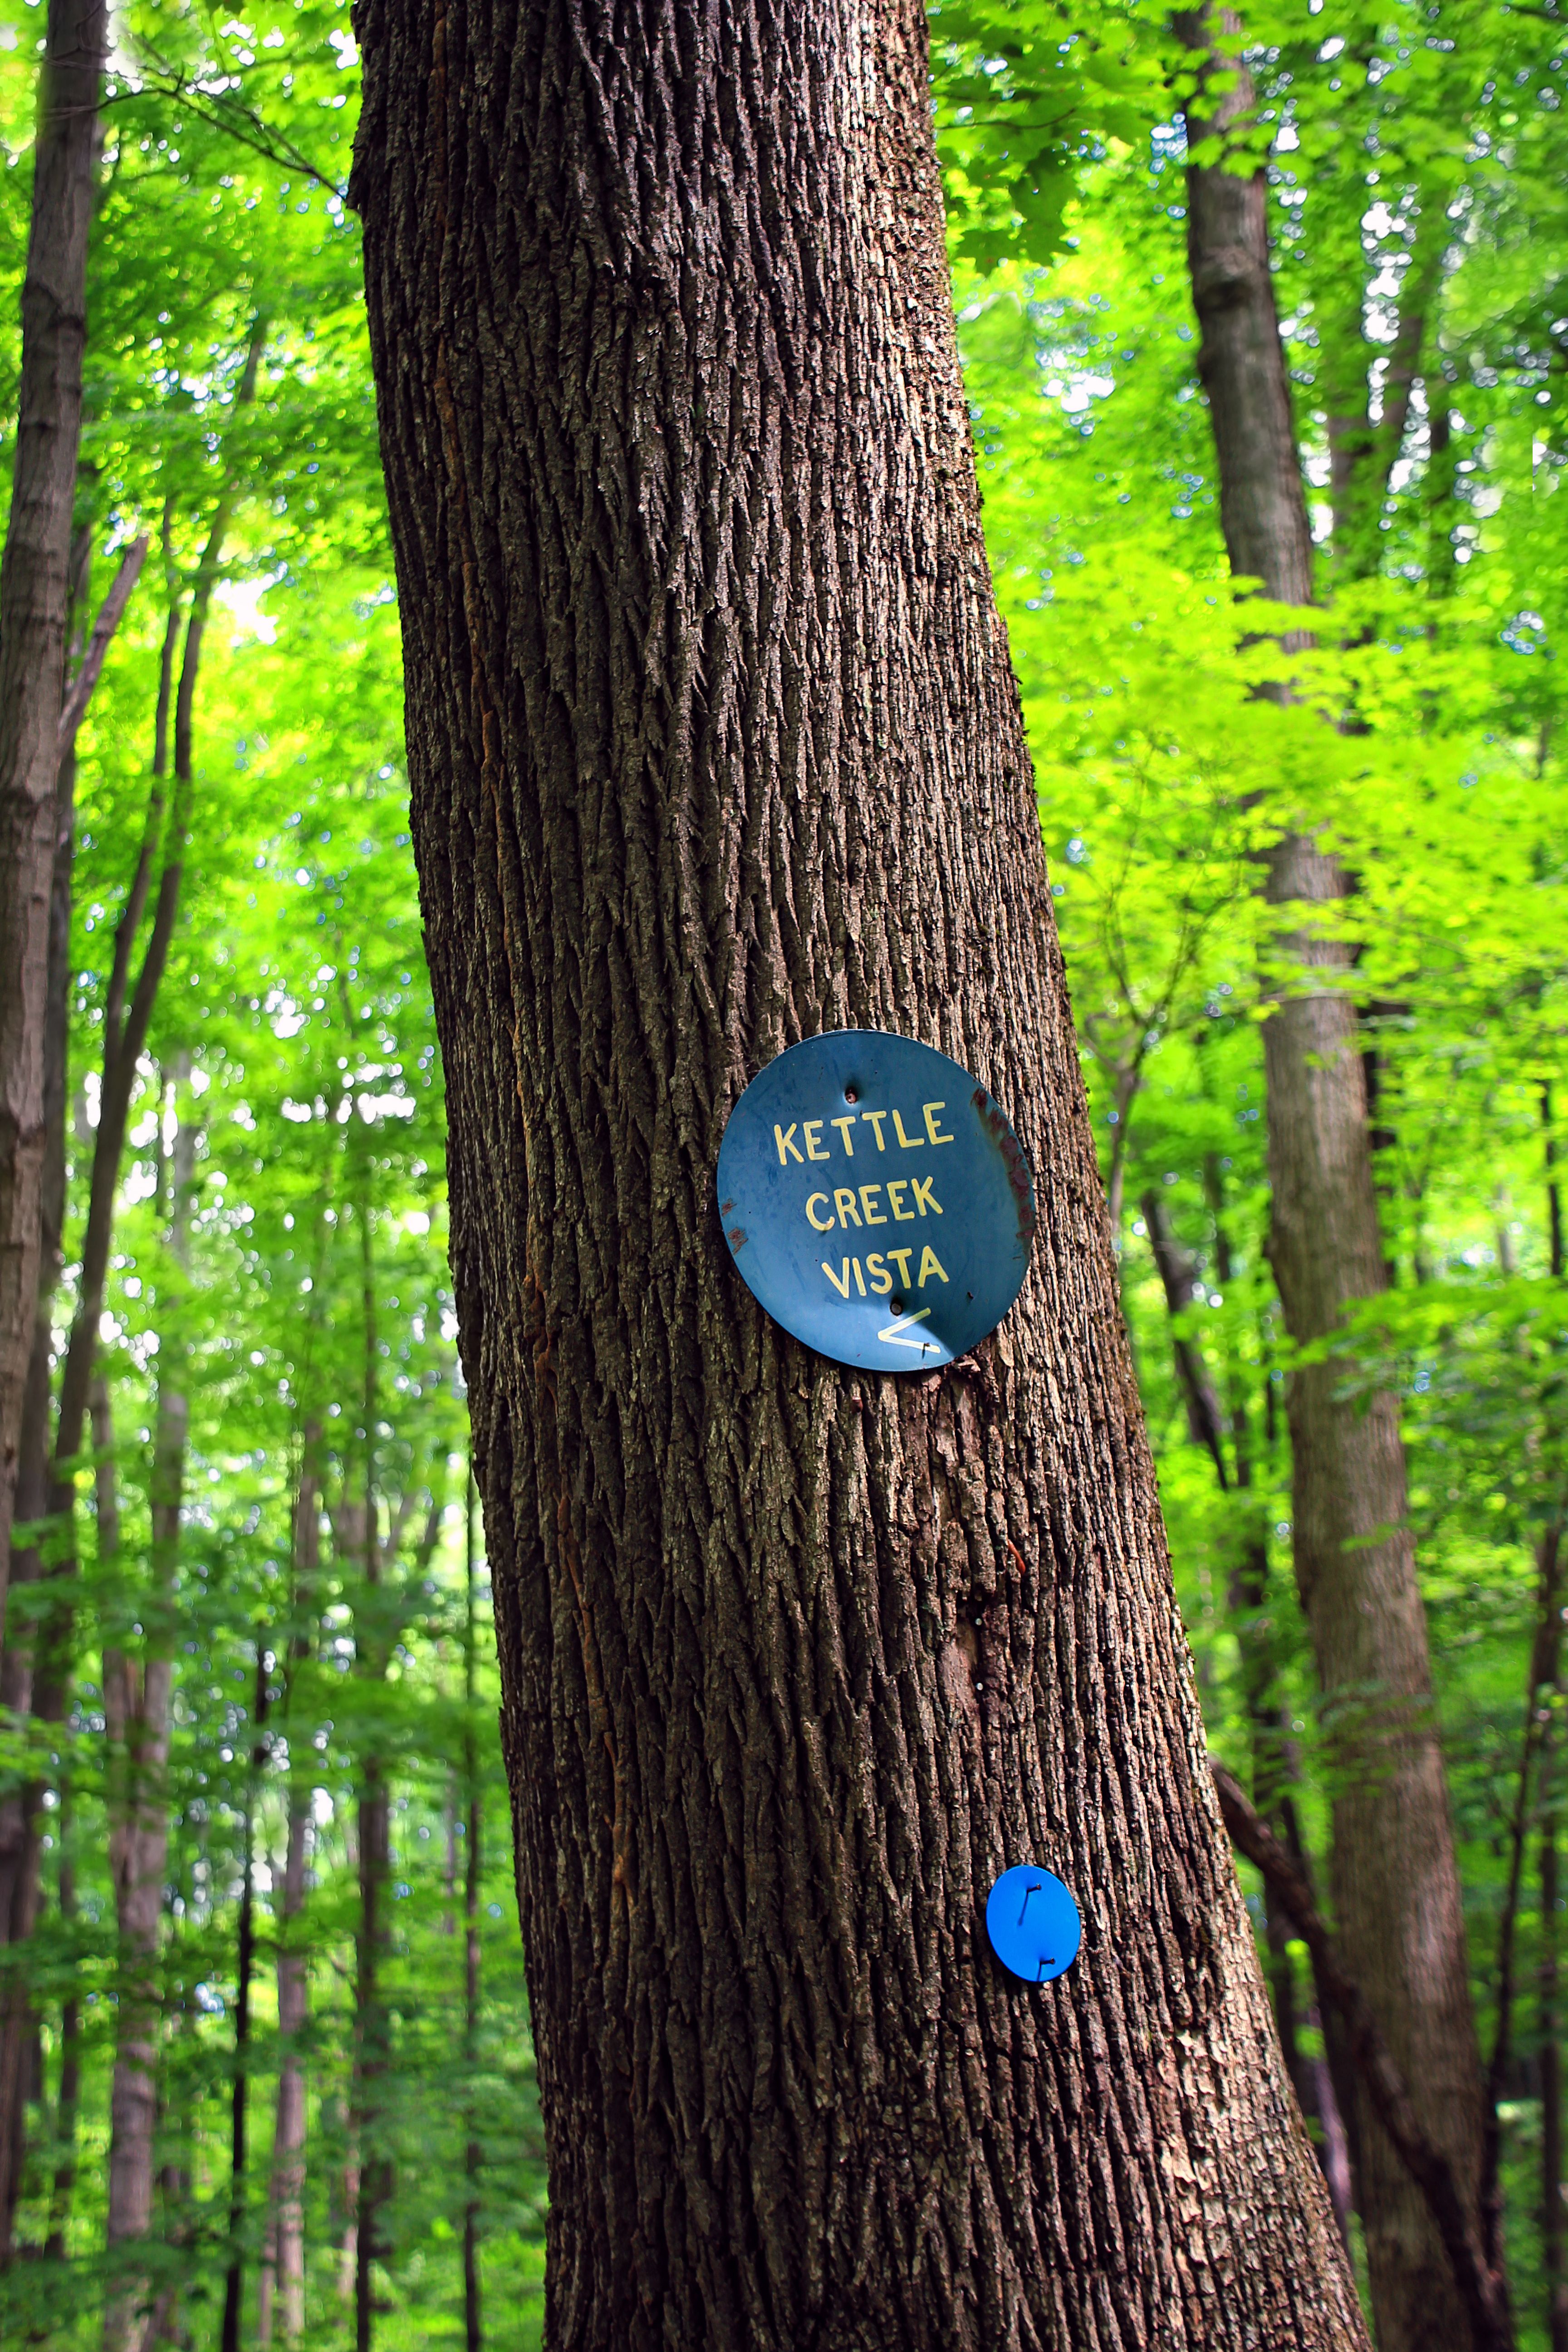
tree, nature, forest, branch, plant, wood, hiking, sunlight, leaf, trunk, summer, green, autumn, botany, season, trees, creativecommons, deciduous, pennsylvania, endlessmountains, loyalsockstateforest, signs, trailsigns, sullivancounty, loyalsocktrail, placards, kettlecreekwildarea, grove, woodland, habitat, ecosystem, kettlecreekvista, kettlecreekgorge, biome, old growth forest, natural environment, plant stem, woody plant